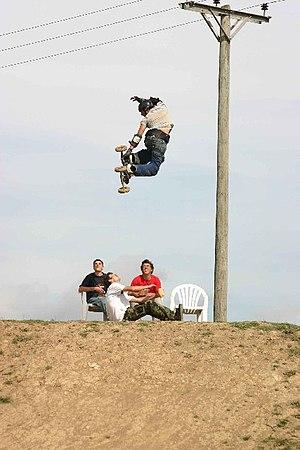
Le mountainboard ou planche tout terrain est un engin hybride, mélange de snowboard, de planche à roulettes et de VTT ou de BMX. Pour cette raison, la pratique du mountainboard se rapproche de ces sports : descente, freeride, freestyle. Un mountainboard s'utilise sur tout type de terrain ou même dans un skatepark.